Home Depot U. S. A., Inc. v. Jackson

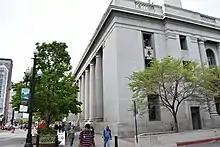
Businesses viewed federal courts as more sympathetic forums

Because the Reform Act tilted the federal playing-field decisively in favor of corporate defendants, consumer lawyers "found a workaround." Litigants could avoid the Reform Act's restrictions by simply pursuing their case in state court instead. Once their case made its way to state court, because diversity jurisdiction did not apply in the absence of "complete diversity", plaintiffs could block federal removal by simply adding an "in-state defendant." Prior to the Reform Act, "state-court litigation of . . . class actions had been rare," but "within a decade state courts were handling most such cases." CAFA sought to change this by making it "easier for defendants to remove to federal courts" without the support of every defendant. This meant that an out-of-state defendant could remove a class action even if there was an in-state defendant who could not.